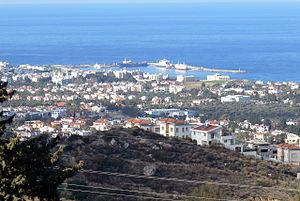
Les territoires associés à l'Union européenne sont des territoires spéciaux qui, pour des raisons historiques, géographiques ou politiques, jouissent d'un statut spécial au regard du droit de l'Union européenne.